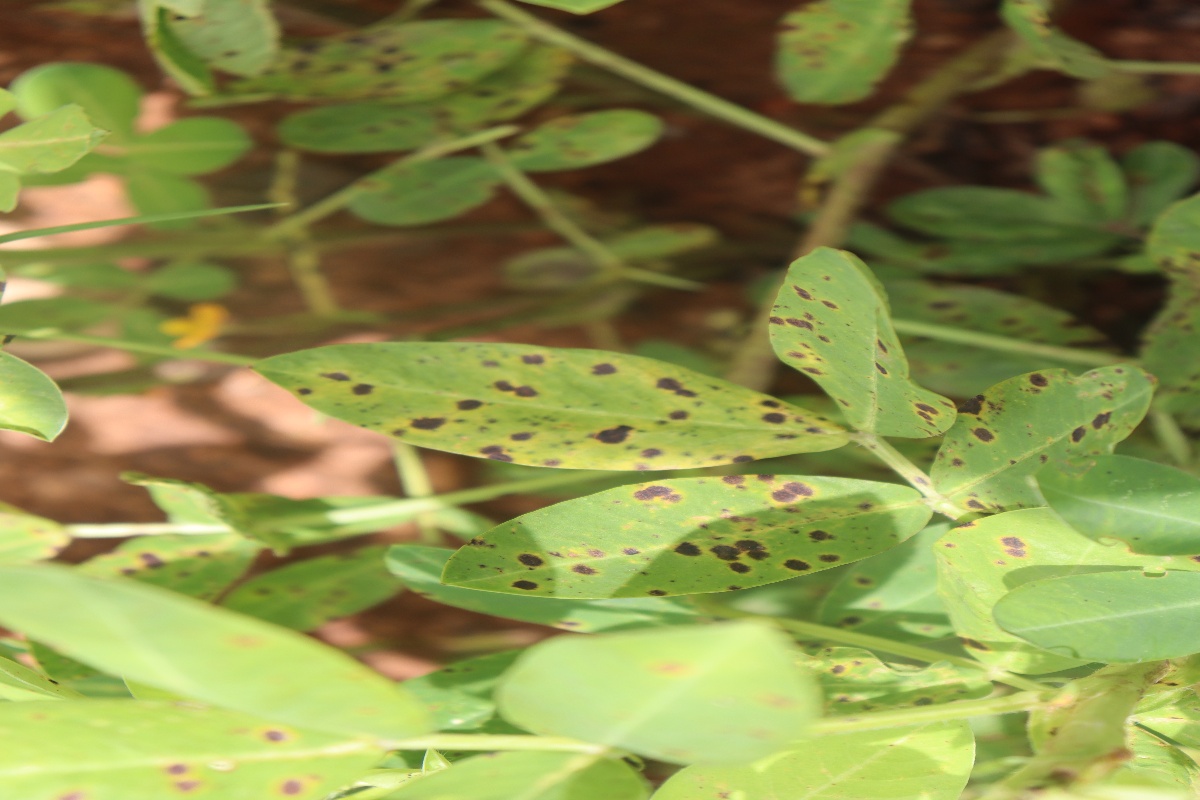
Label: late leaf spot